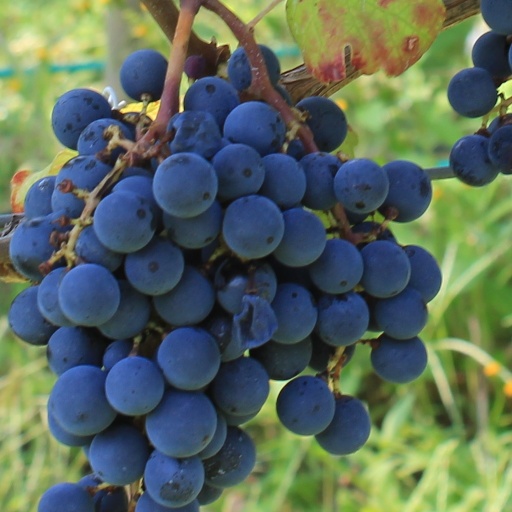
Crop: grape